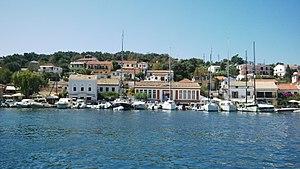
Vue du port de Gaios, sur l'île de Paxos, et le musée (au centre).